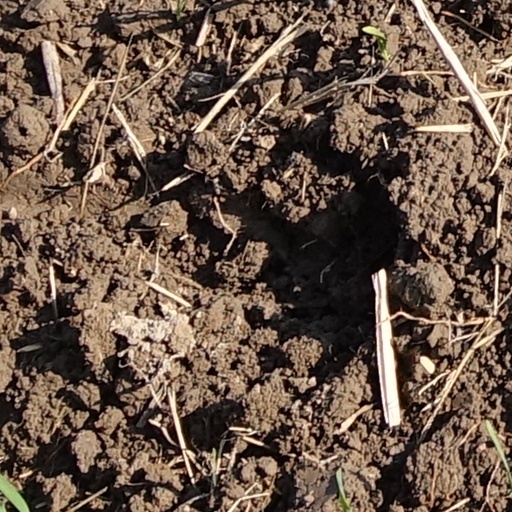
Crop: wheat